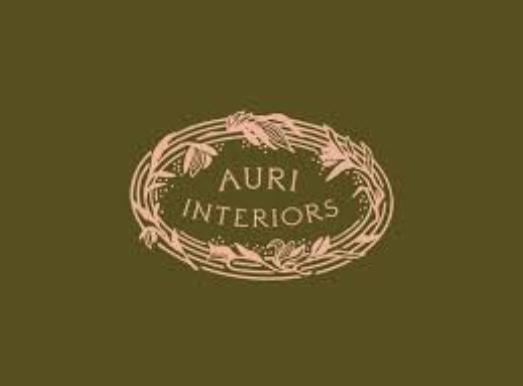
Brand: Auri
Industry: Others